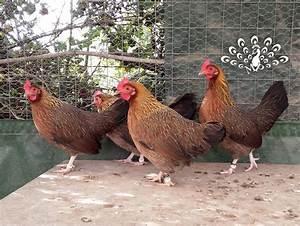
chicken